Great Renunciation

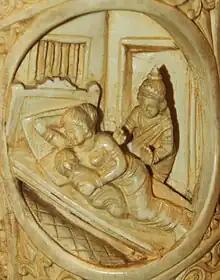

When Prince Siddhārtha was 16, he married Yaśodharā, just like him of the warrior-noble caste, who is described as perfect in many ways. All the while, the texts depict Prince Siddhārtha as the perfect prince, being both a good student, a good warrior and a good husband, to emphasize the glory he would have to leave behind when renouncing the palace life. He is described as intelligent, eager to learn and compassionate. But the prince continued to ponder about religious questions, and when he was 29 years old, he traveled outside the palace. He then sawaccording to some accounts, on separate occasionsfour sights for the first time in his life: an old man, a sick person, a corpse and an ascetic. Most traditional texts relate that the sights were brought about through the power of deities, because Śuddhodana had kept all such people away from his son's sight. However, some sources say it was because of chance. Regardless, Prince Siddhārtha learned that everyone, including himself, will have to face old age, sickness and death in the same way. He was shocked by this, and found no happiness in the palace life. The fourth sign was an ascetic who looked at ease, restrained and compassionate. The ascetic taught compassion and non-violence and gave the prince hope that there was a way out of suffering, or a way toward wisdom. Therefore, again, the prince discovered what he would later understand more deeply during his enlightenment: "duḥkha" and the end of "duḥkha".